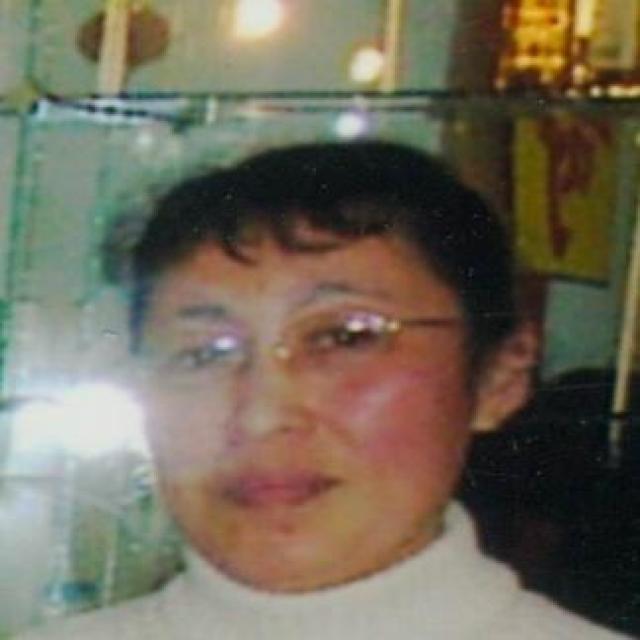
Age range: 45-64